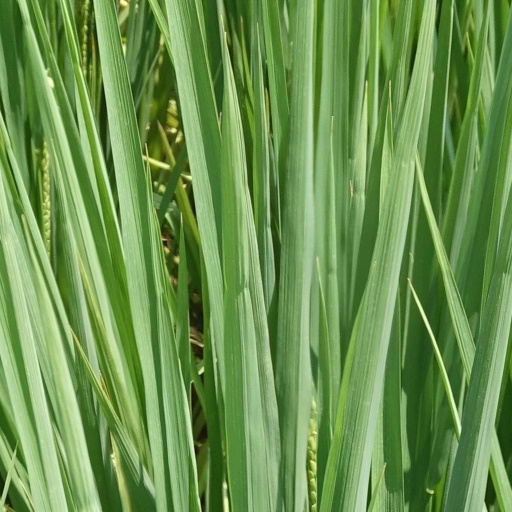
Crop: rice